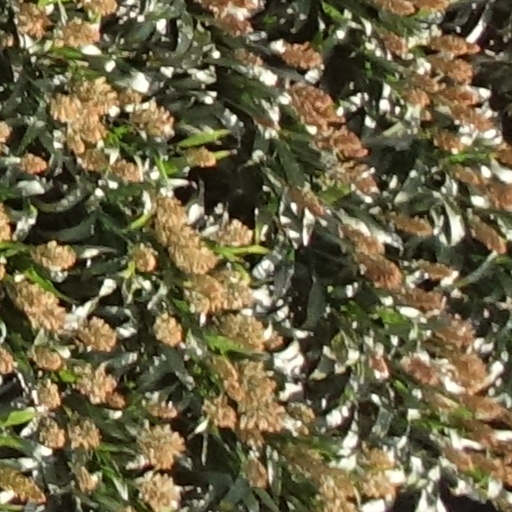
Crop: sorghum